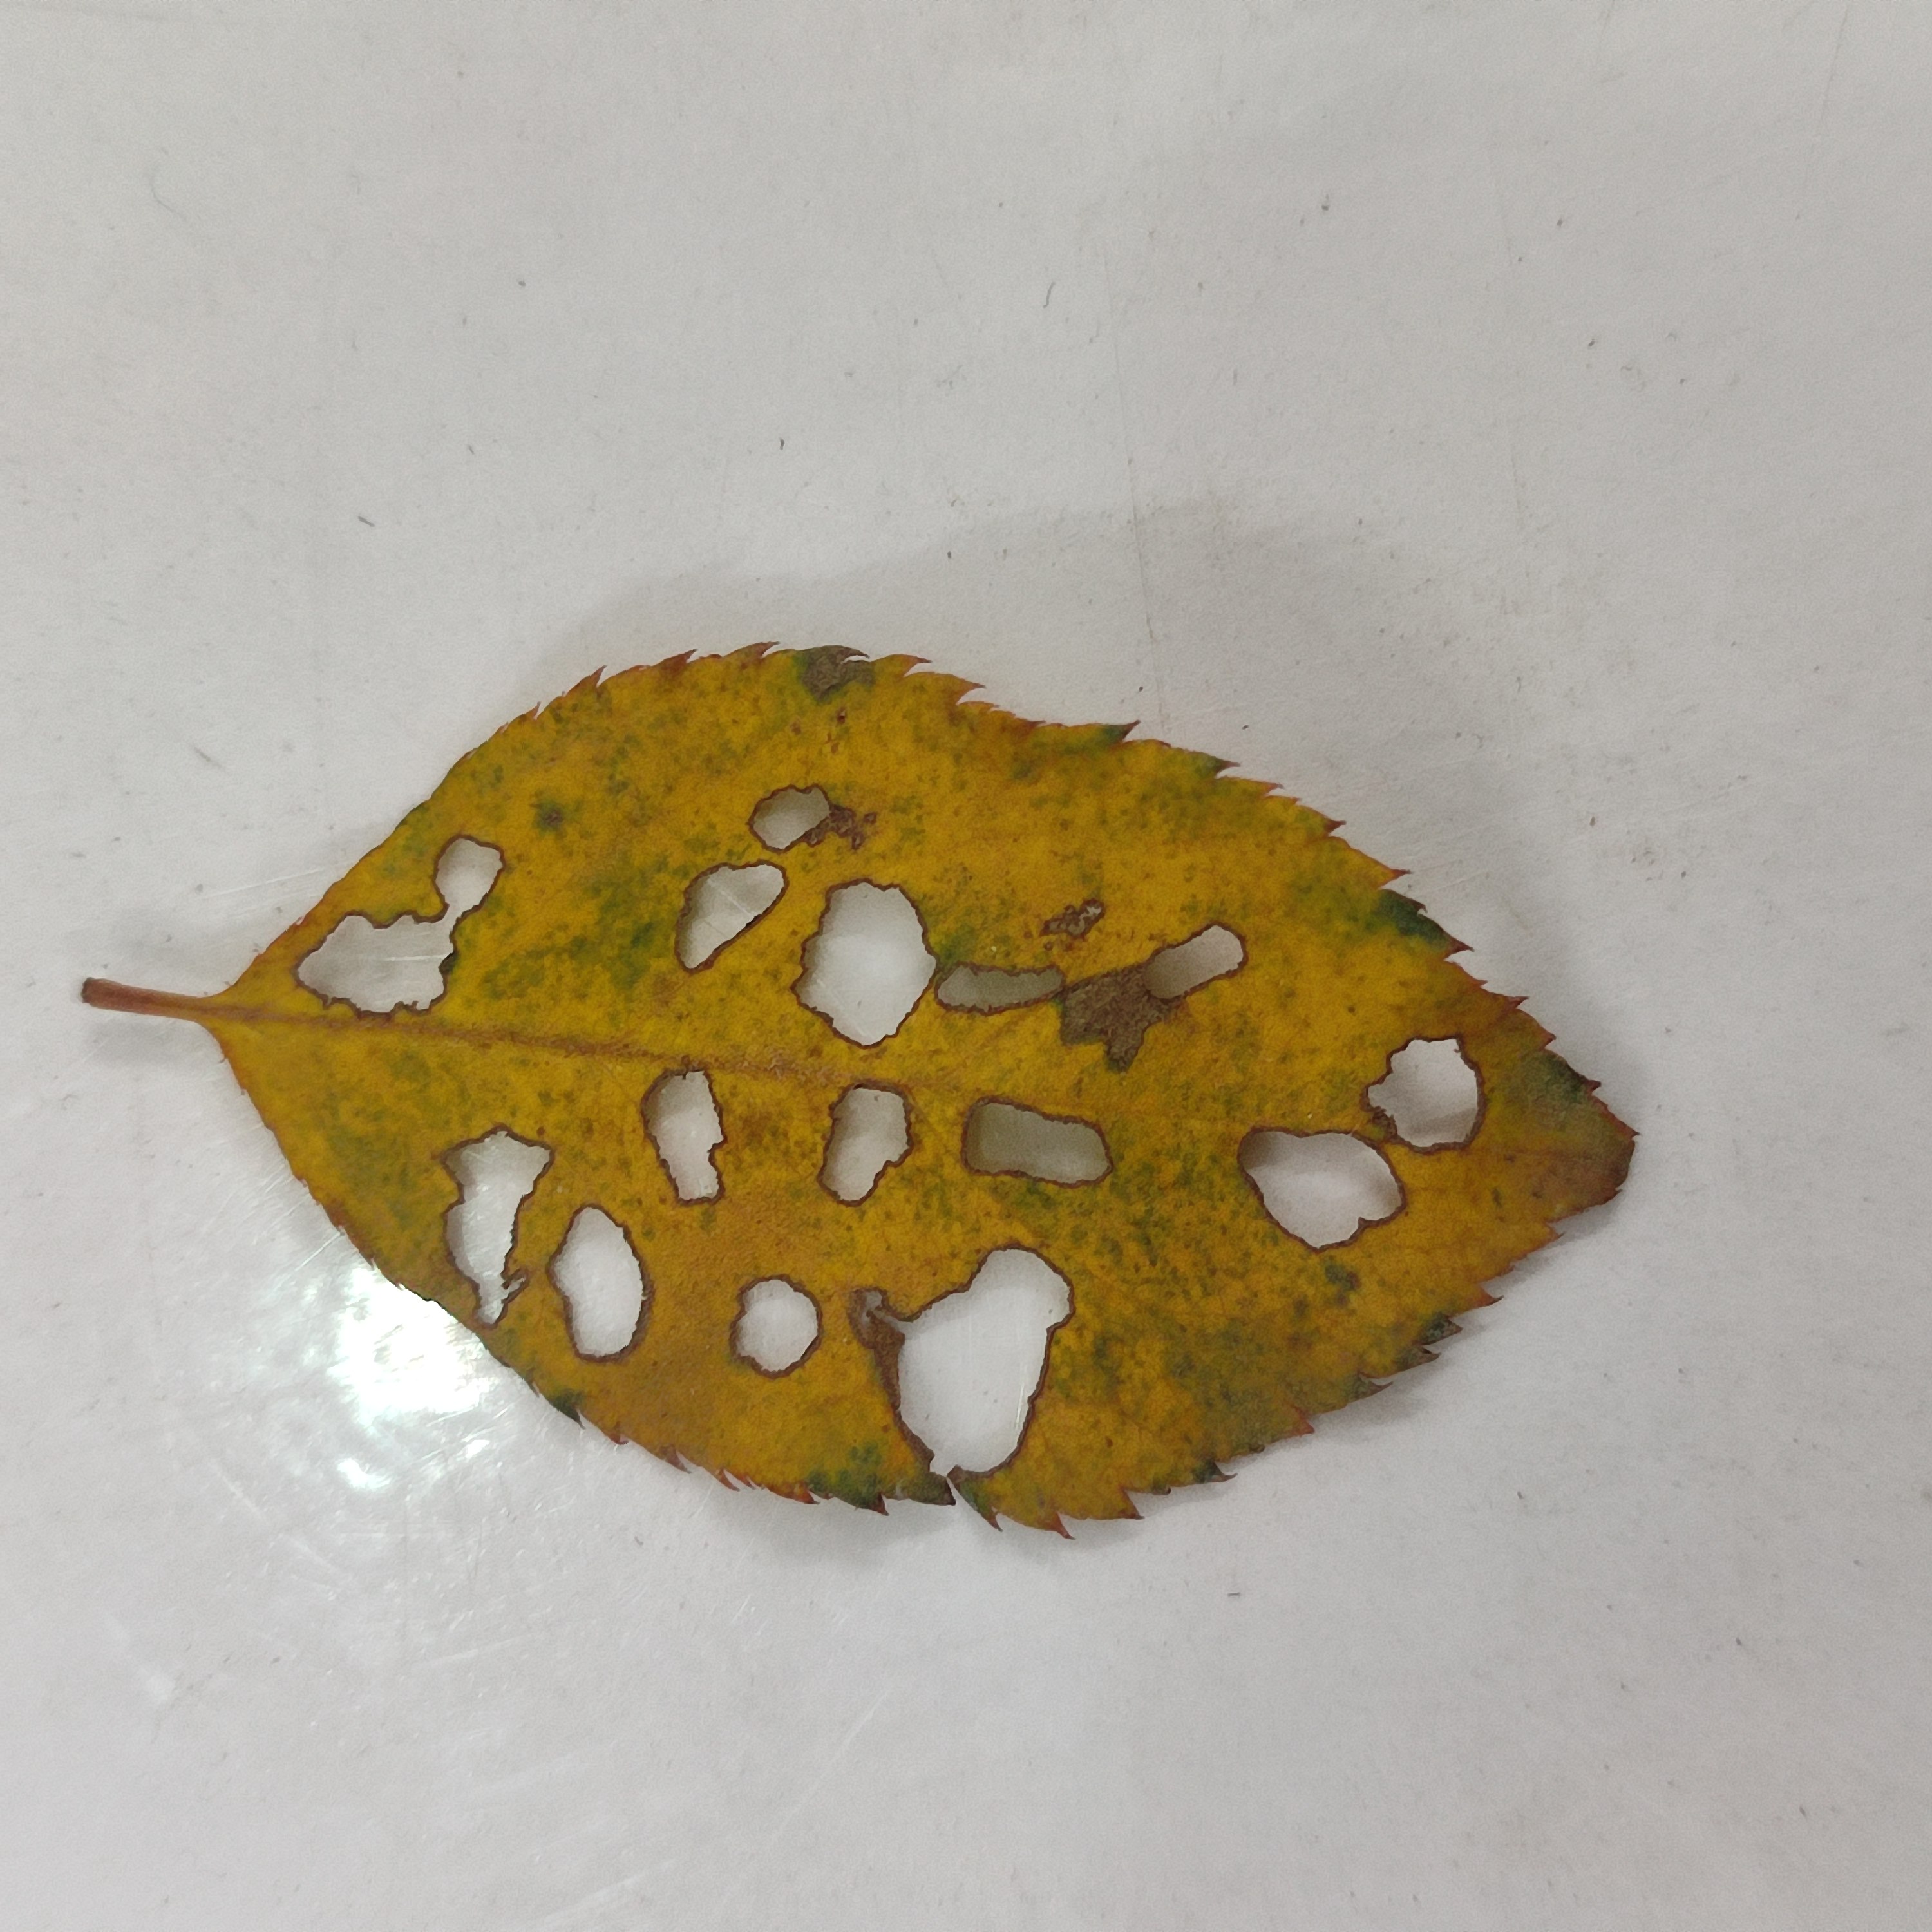
Label: Insect Hole